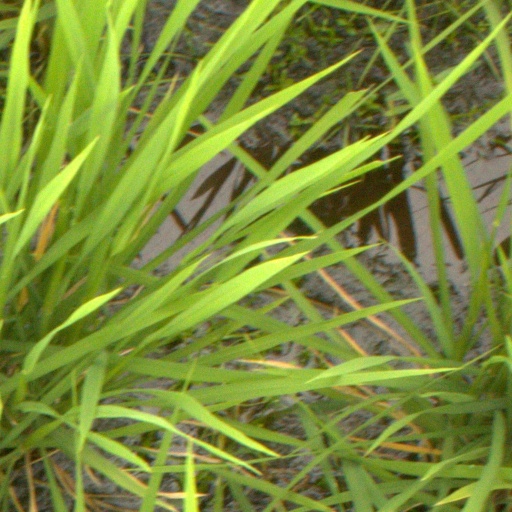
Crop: rice